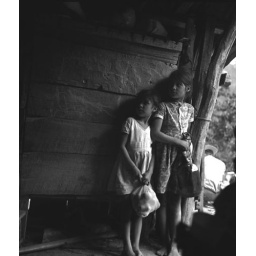
girls in door Mexico